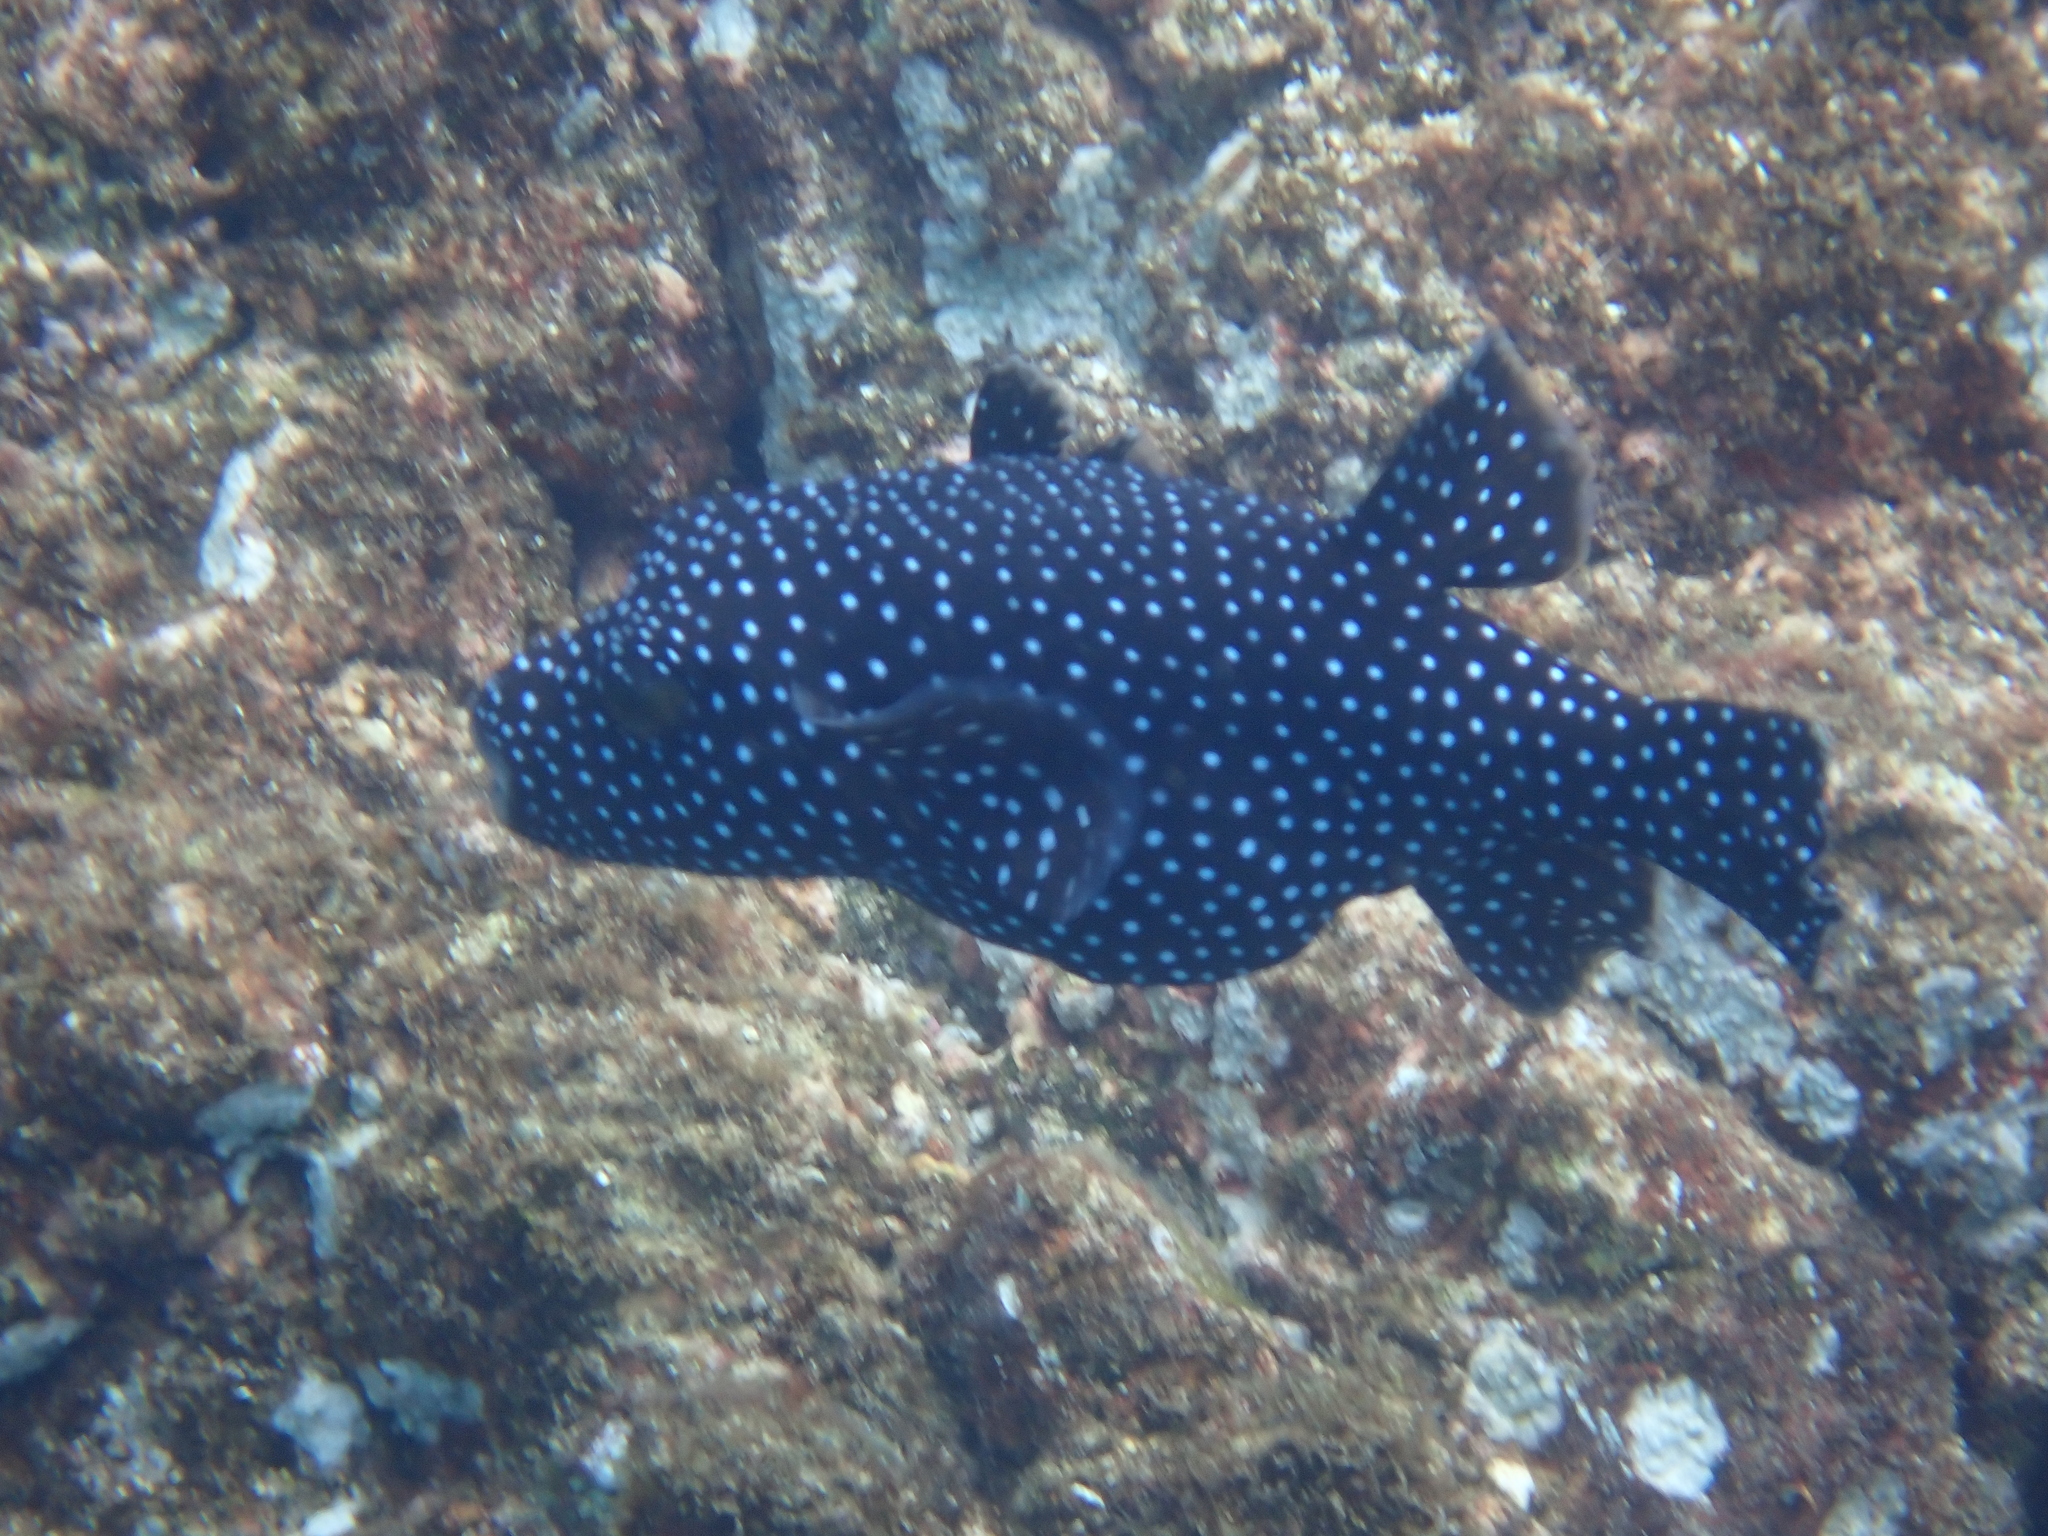
Arothron meleagris (Guineafowl Puffer)